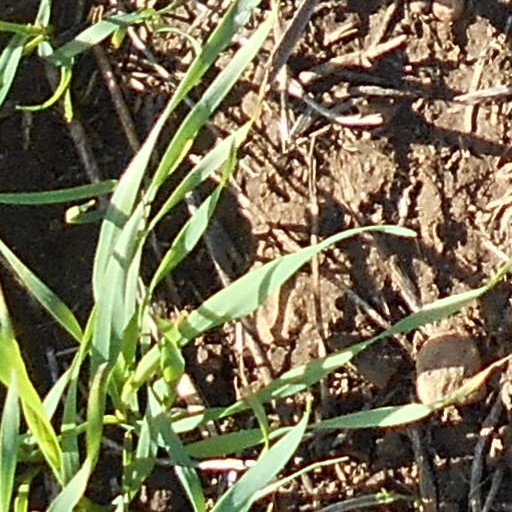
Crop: wheat